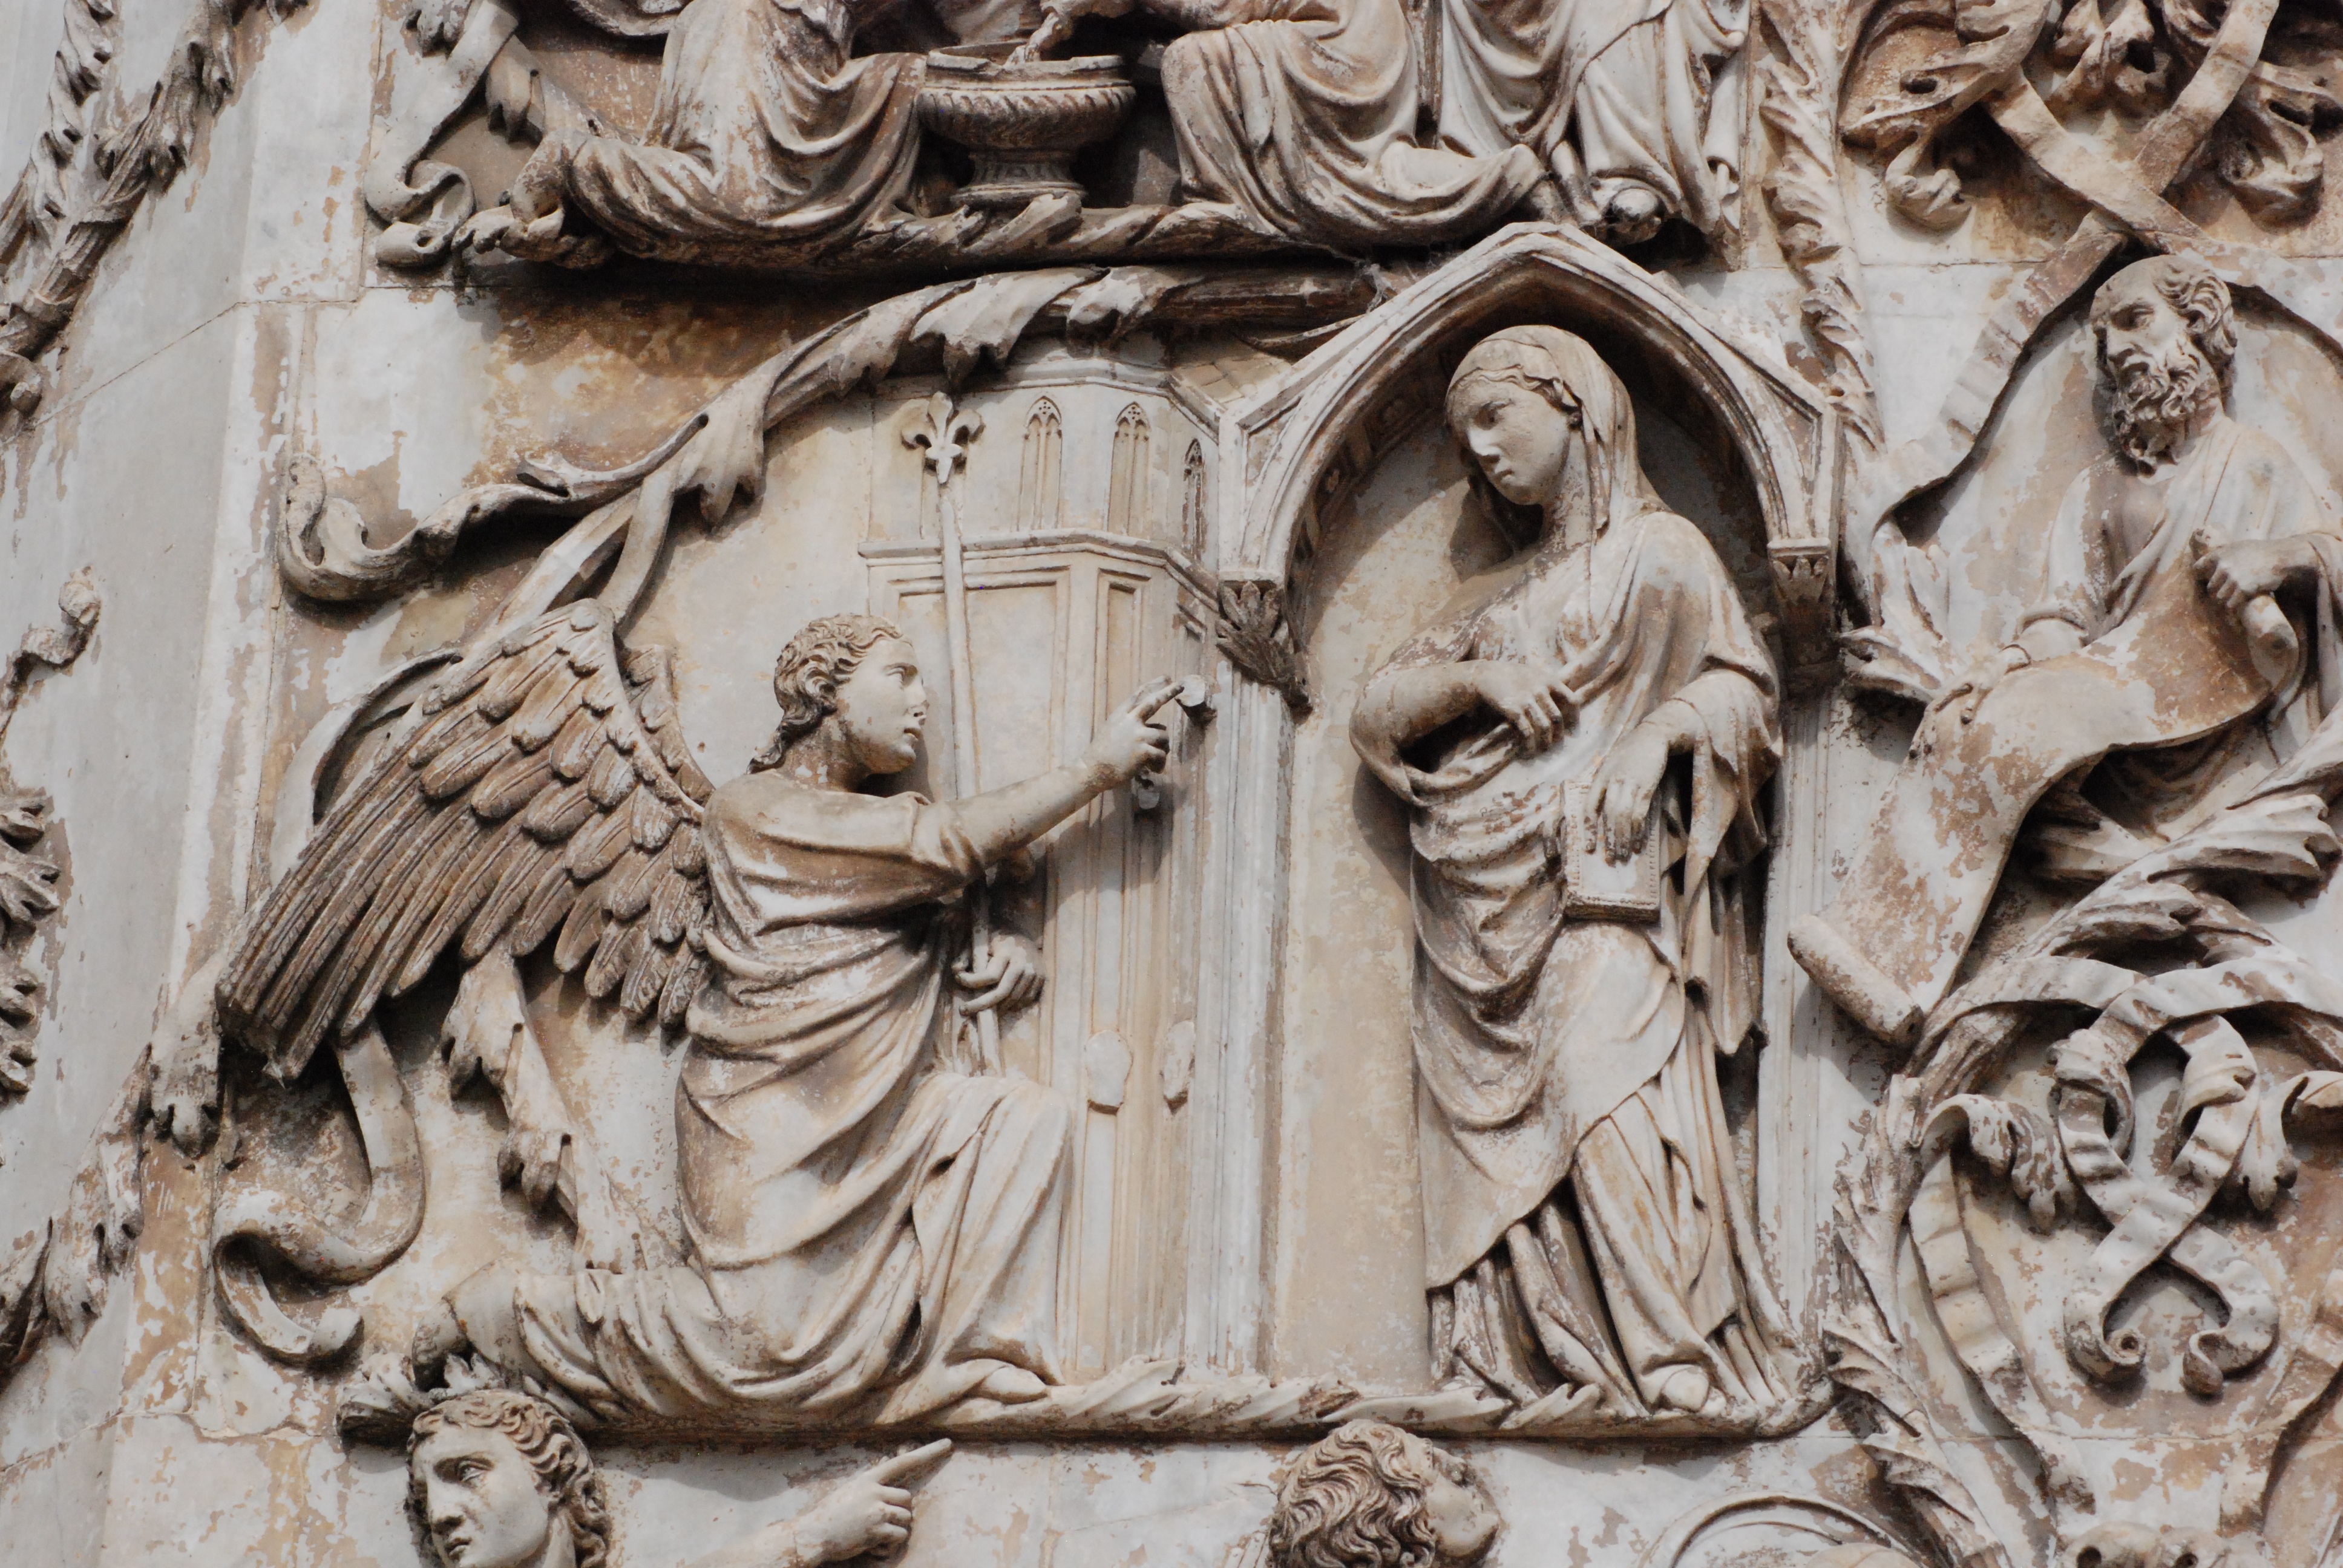
monument, statue, italy, cathedral, sculpture, religious, angel, art, temple, gabriel, carving, relief, orvieto, mythology, annunciation, stone carving, virgin mary, bas relief, medieval art, ancient history, bible story